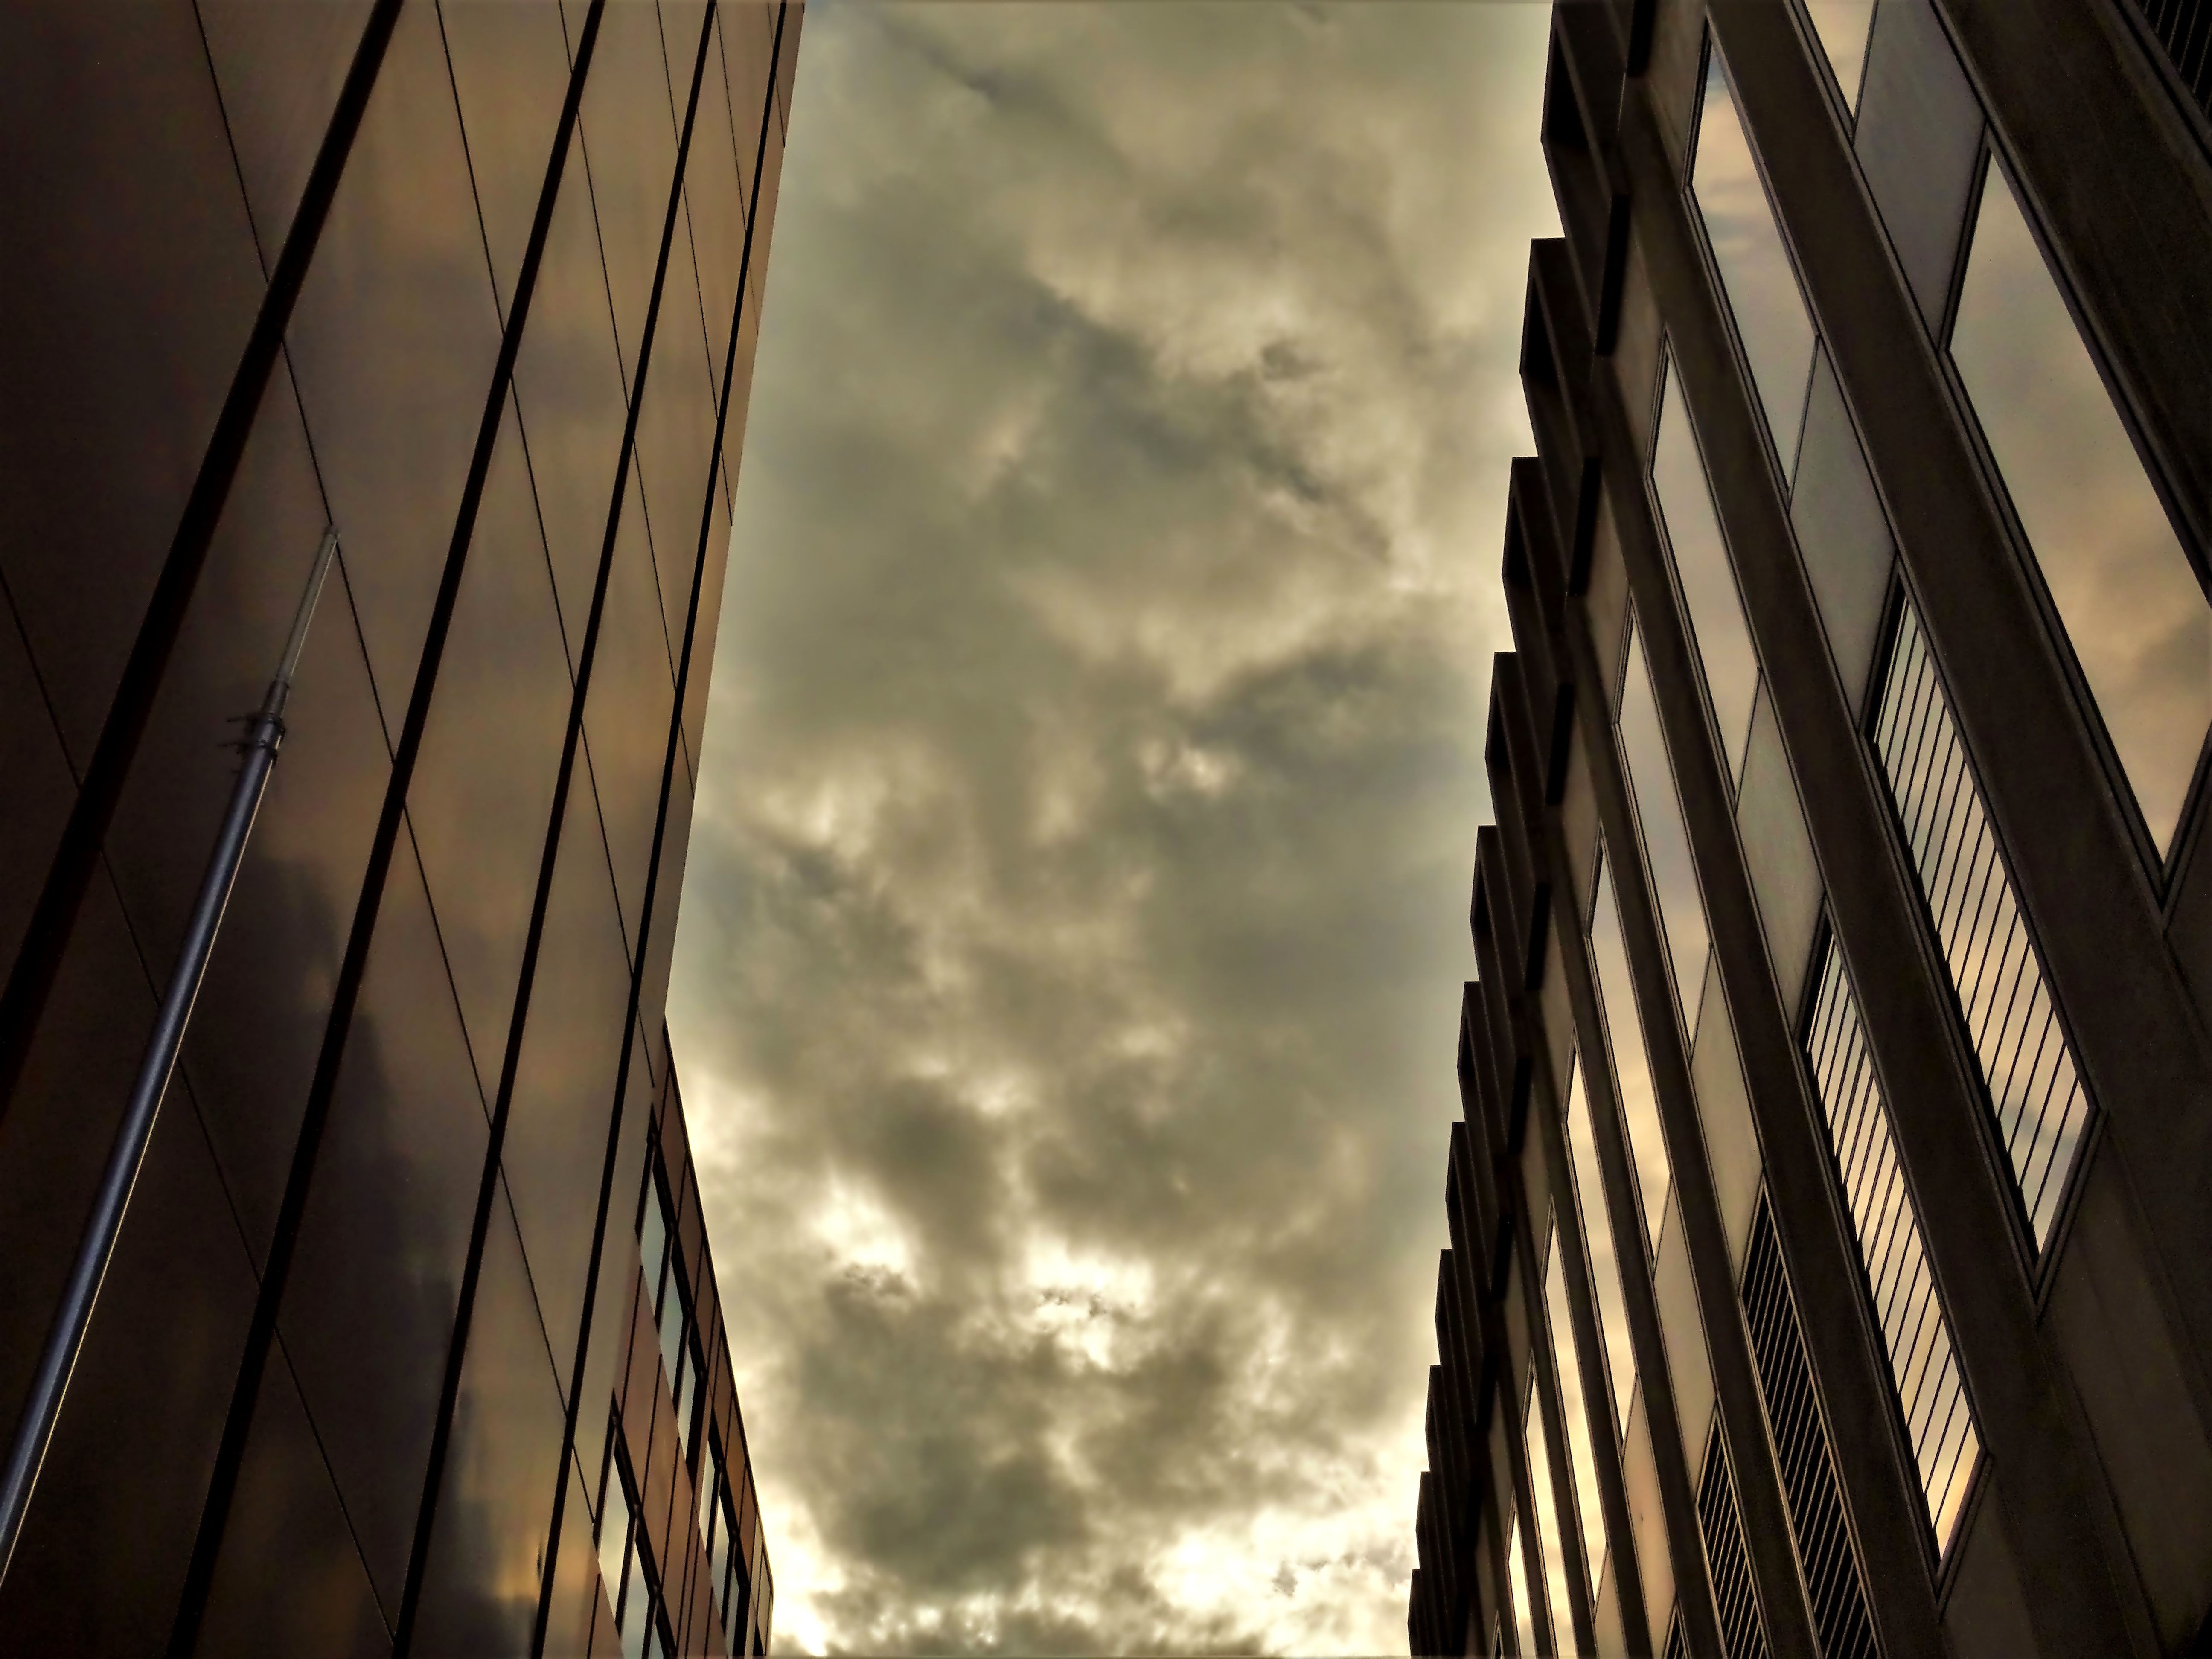
sky, daytime, architecture, cloud, line, bridge, tree, sunlight, cable stayed bridge, symmetry, evening, Tints and shades, skyscraper, city, metal, building